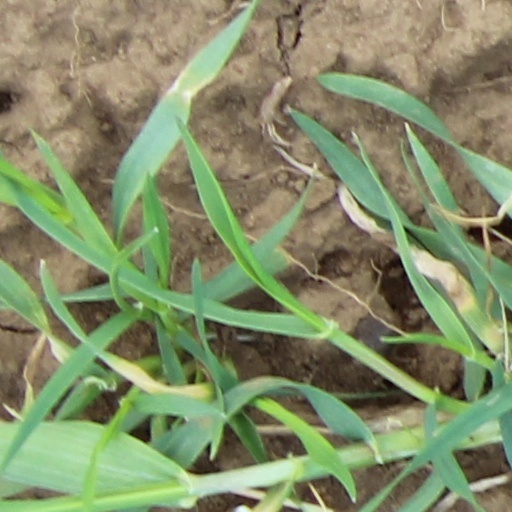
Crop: wheat